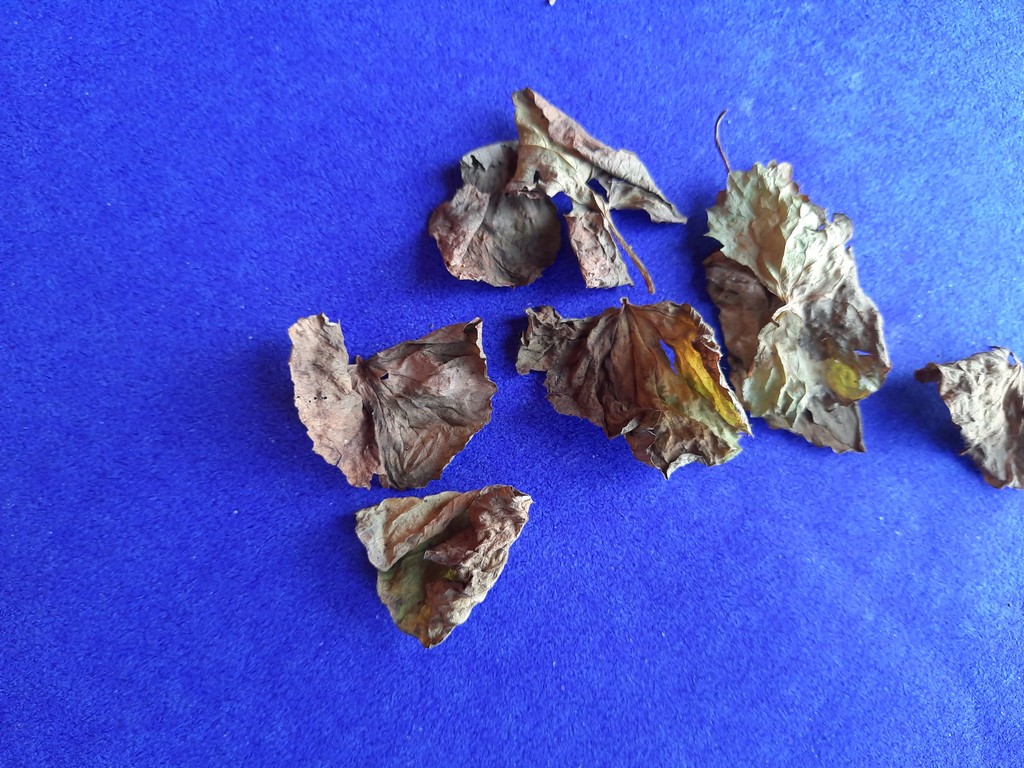
Label: Dried